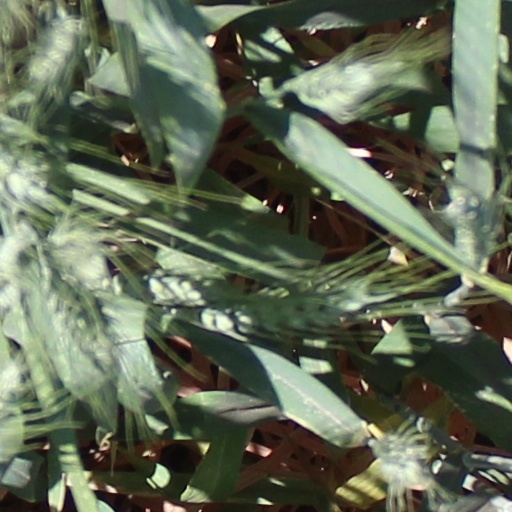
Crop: wheat